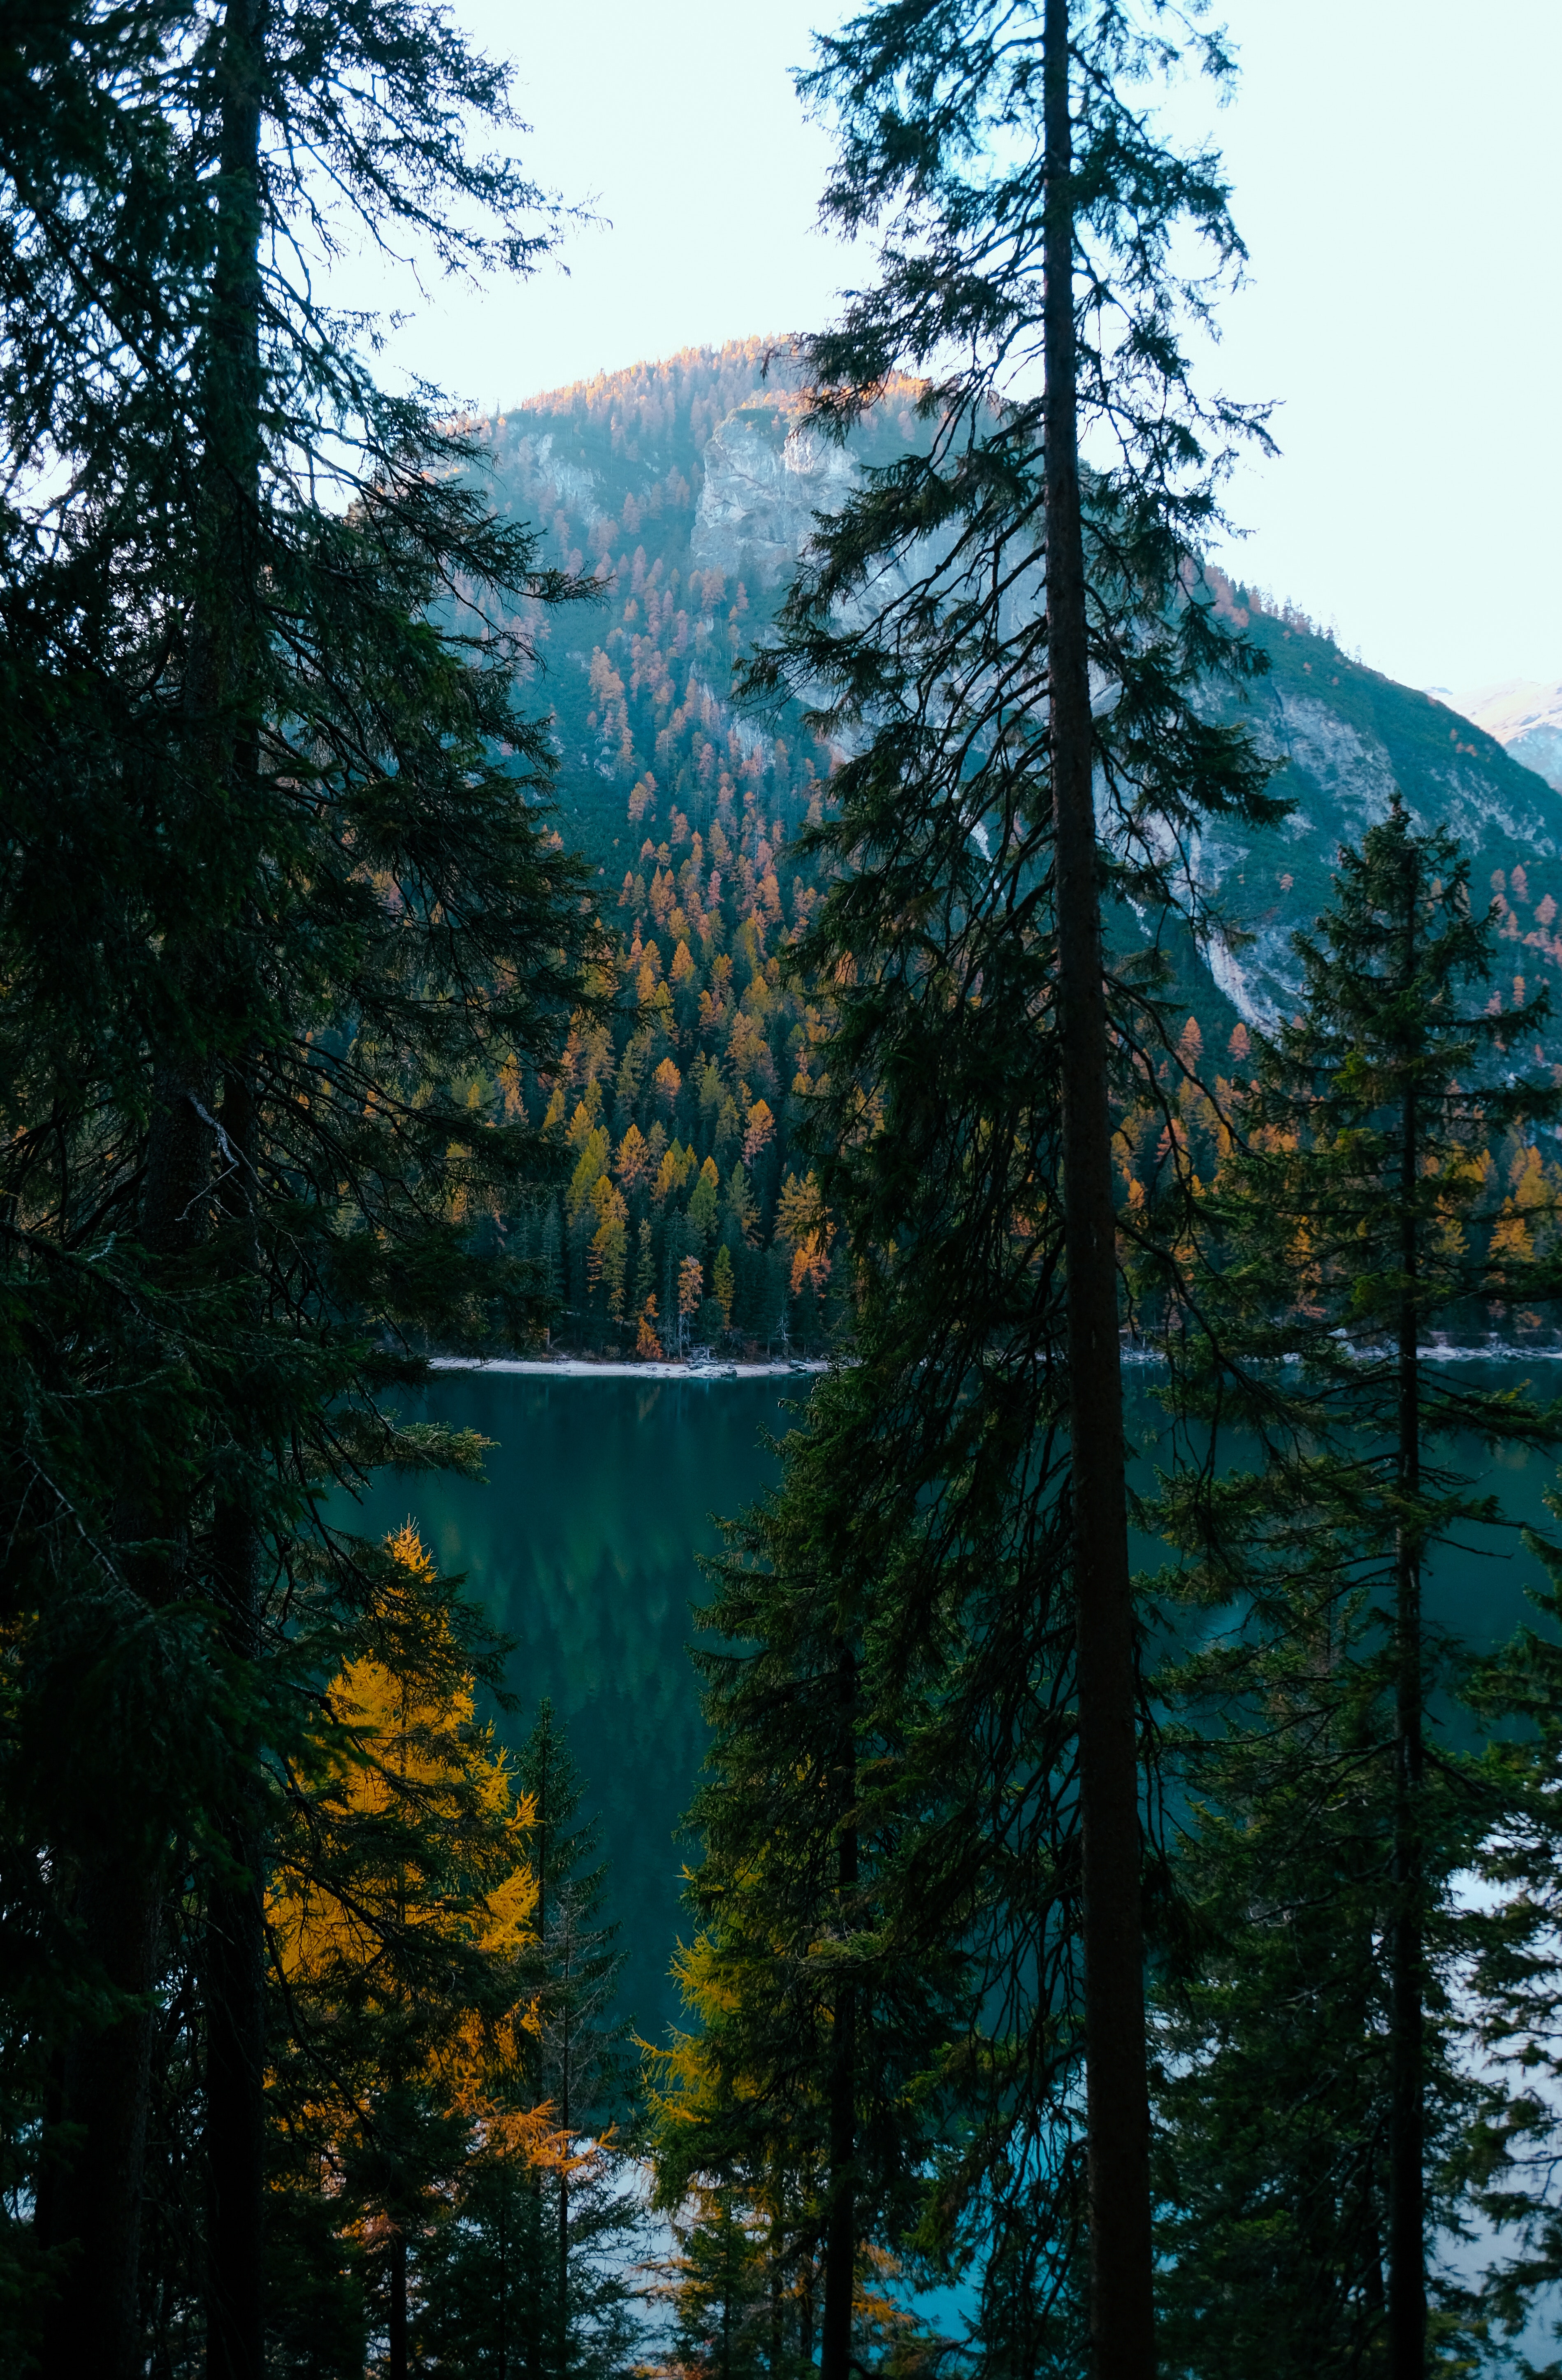
nature, ecosystem, reflection, wilderness, tree, water, woody plant, leaf, spruce fir forest, tropical and subtropical coniferous forests, lake, mountain, forest, sky, temperate coniferous forest, national park, mount scenery, larch, mountain range, biome, temperate broadleaf and mixed forest, fir, winter, conifer, pine family, plant, old growth forest, sunlight, landscape, autumn, woodland, computer wallpaper, state park, branch, alps